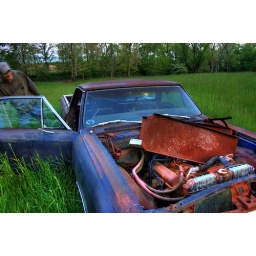
A rustic car in a grassy field next to Pipe Creek.